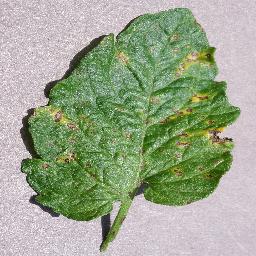
Label: Tomato___Septoria_leaf_spot